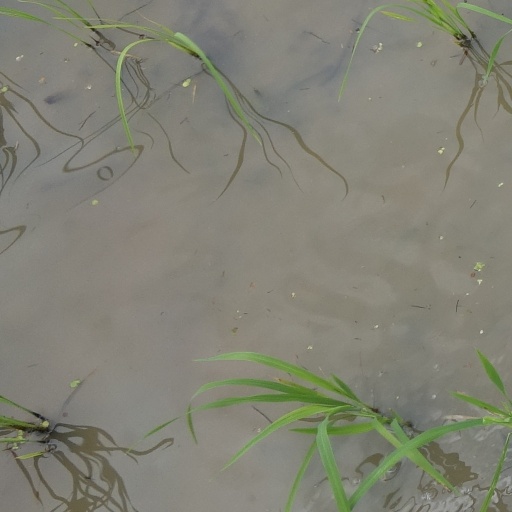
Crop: rice